Bai people

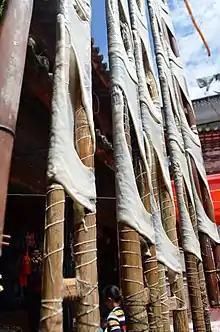

Most Bai are agriculturalists. They cultivate many crops like rice, wheat, rapeseed, sugar, millet, cotton, cane, corn, and tobacco. However, some Bai also engage in fishing and selling local handicrafts to tourists. Most Bai were subsistence rice farmers, but they also cultivated wheat, vegetables, and fruits. Unlike the Han and most other Chinese minority groups, the Bai ate cheese and made it from either cow or goat milk. The leftover whey from the process of cheese-making was fed to pigs. Those who lived around Erhai Lake fished.